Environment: real
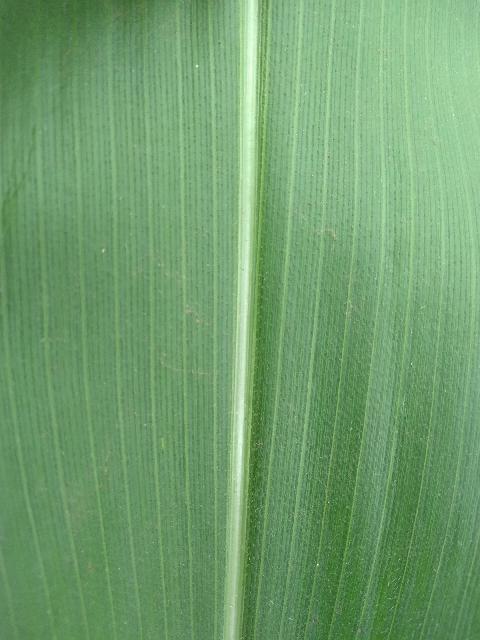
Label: healthy